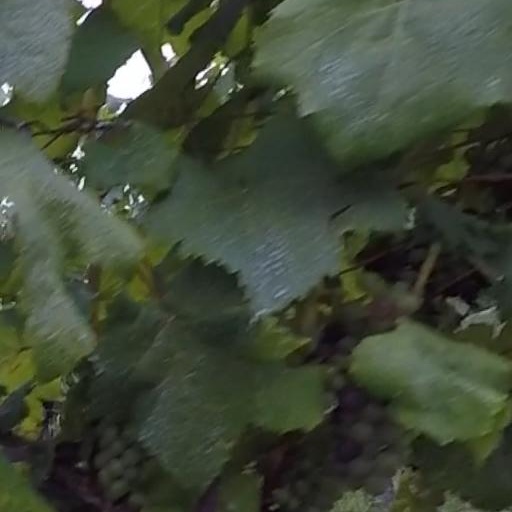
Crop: grape